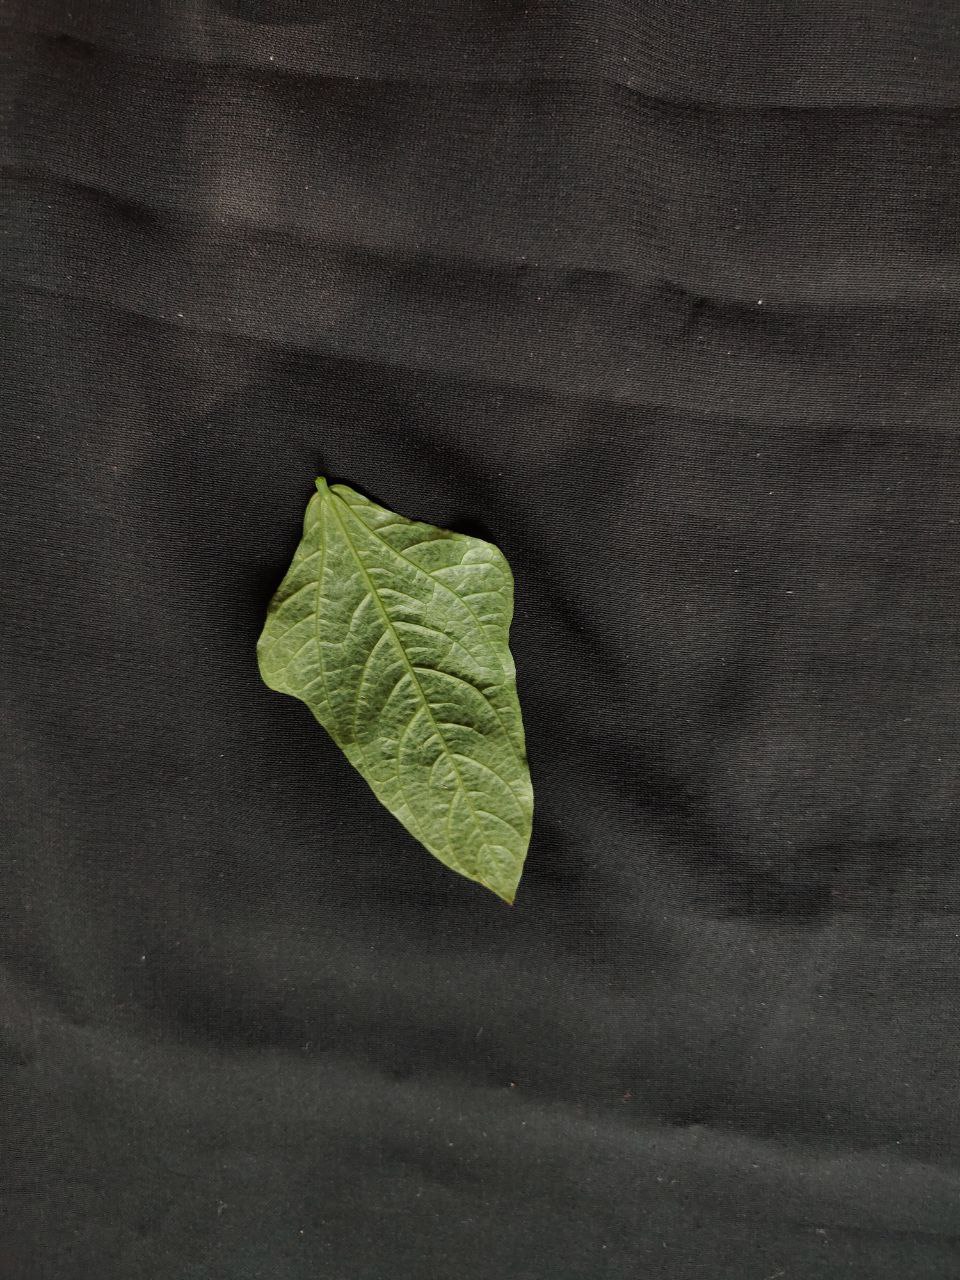
Crop: cowpea
Leaf condition: Mosaic Virus